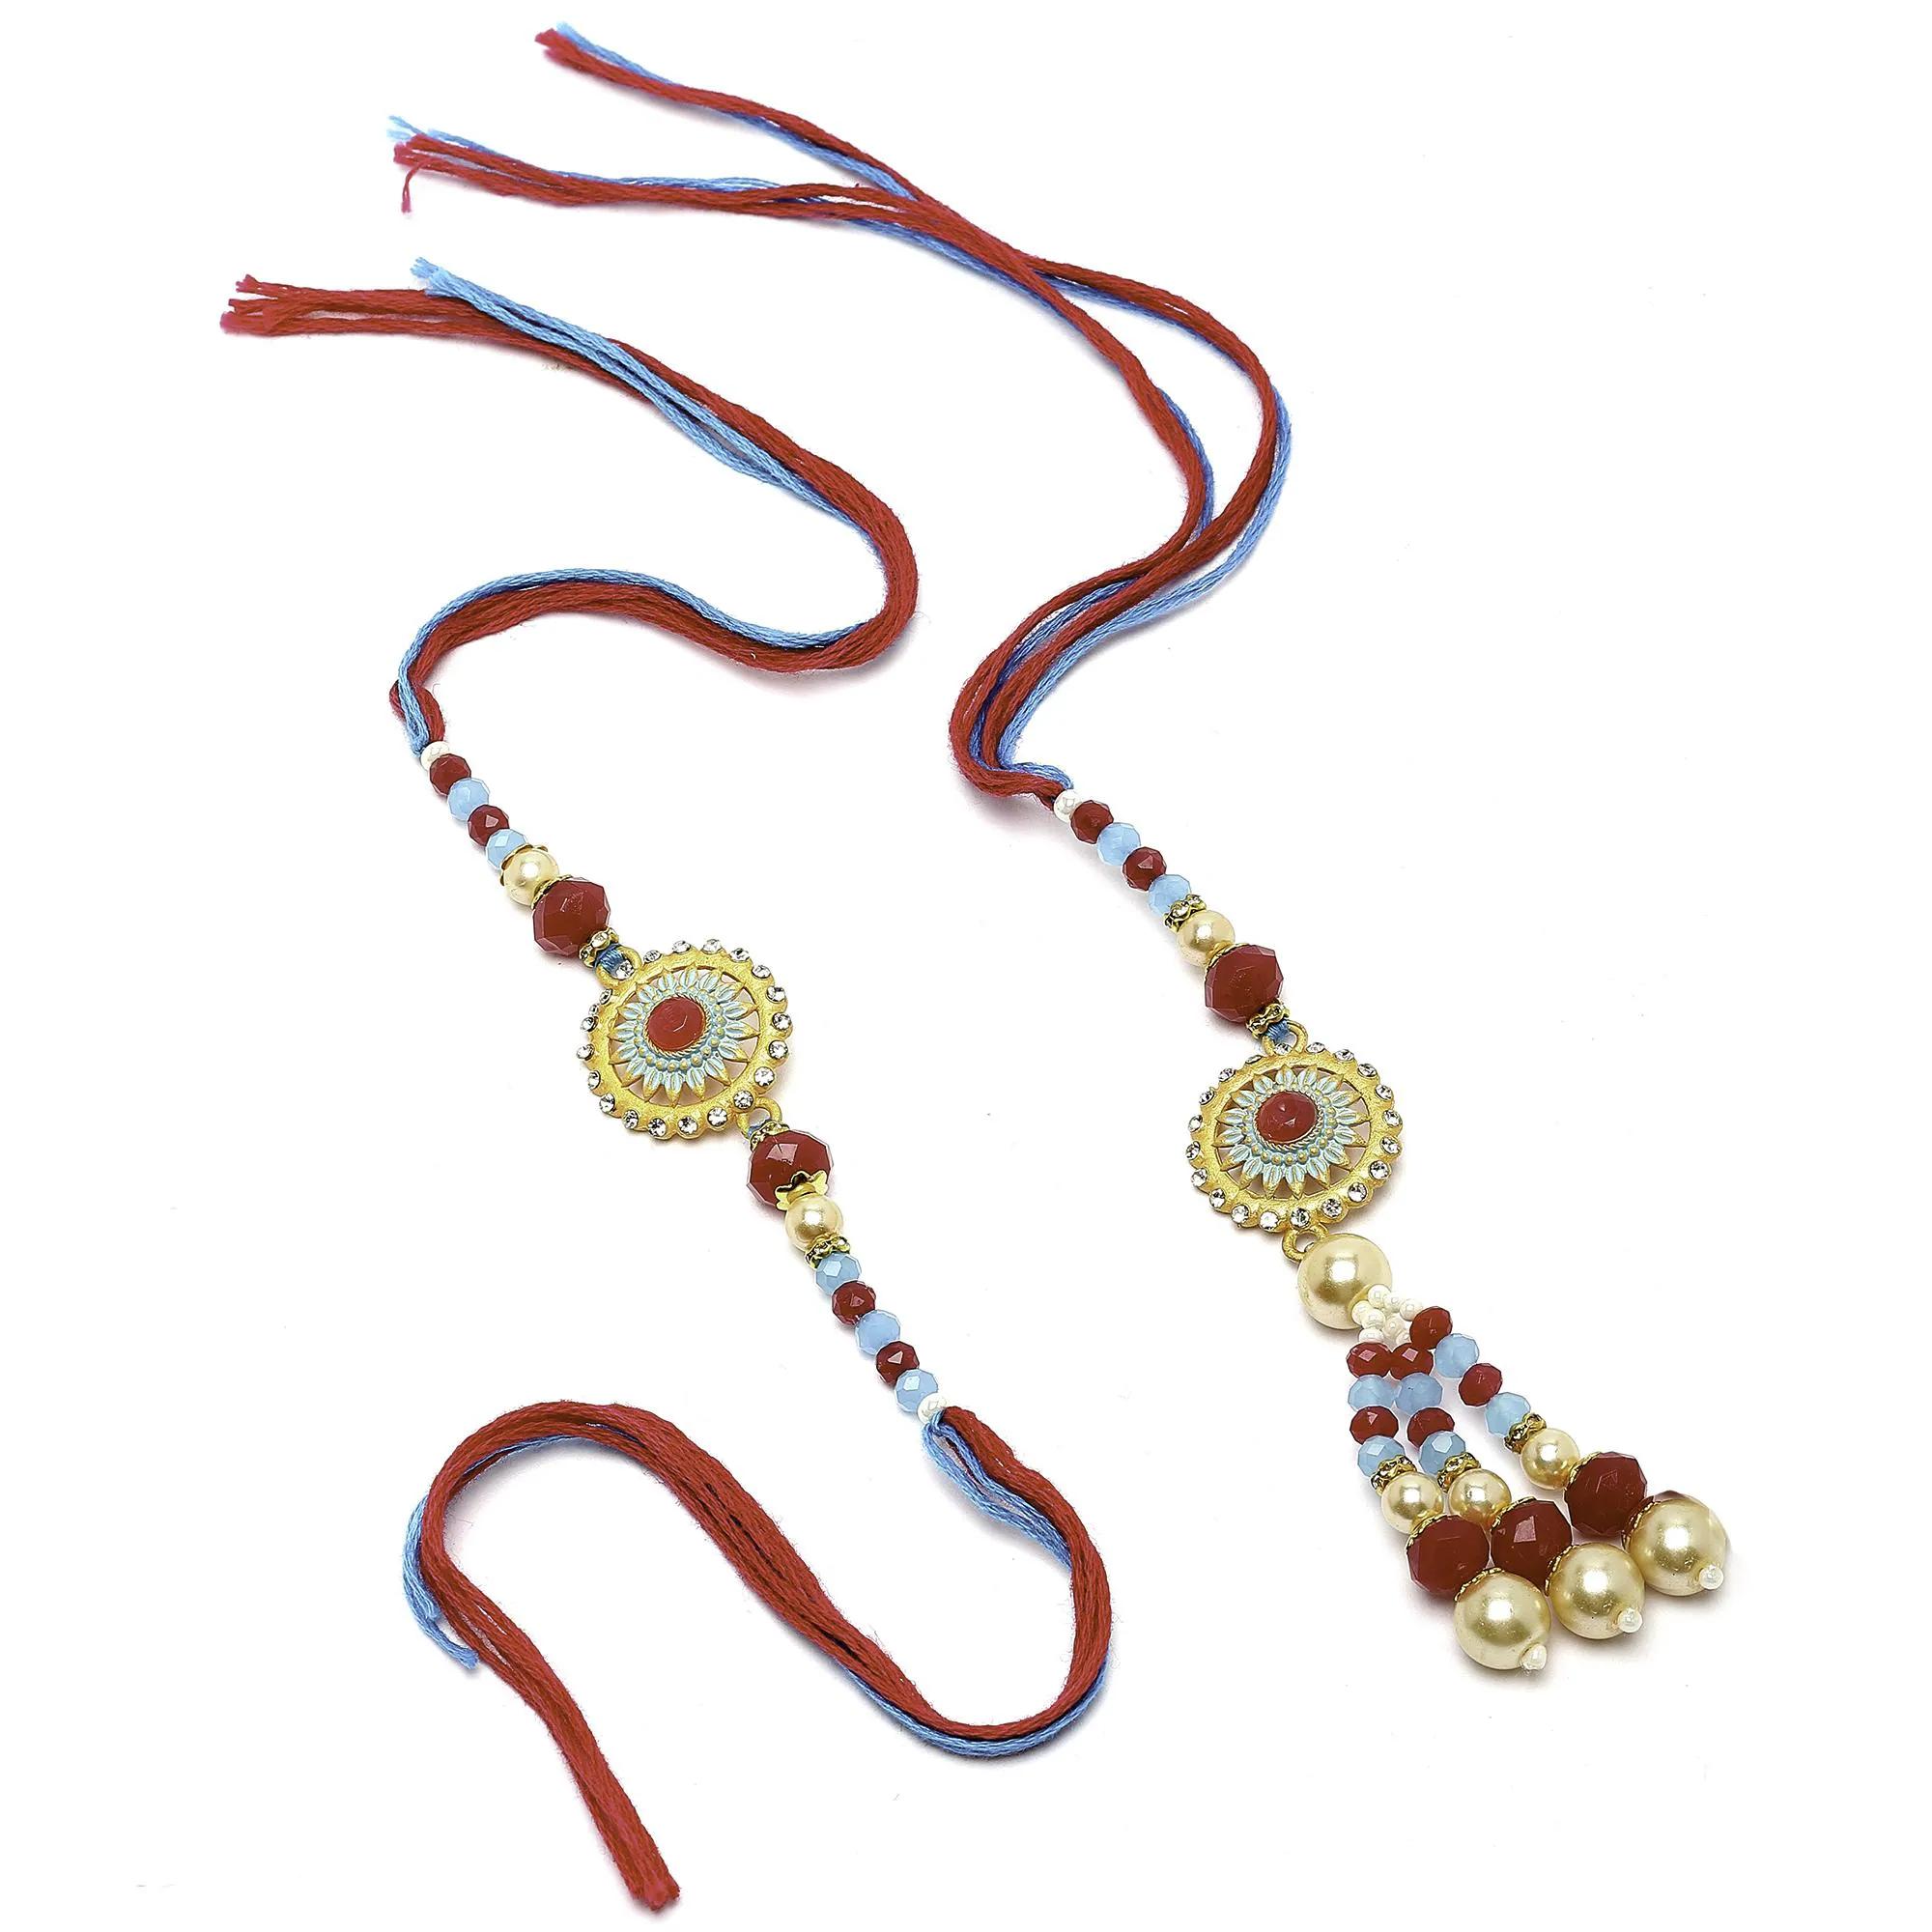
Set of 2 Blue & Red Beads and Enamelled Bhaiya Bhabhi Rakhi with Roli Chawal
Type: Rakhis
Brand: Zeneme
Price: Rs. 329
 Set of 2 Blue & Red Beads and Enamelled Bhaiya Bhabhi Rakhi, secured with tie-up closure.Comes with Roli, Chawal, Chandan, QR code card for Raksha Bandhan Song and Raksha Bandhan Greeting Card.Disclaimer:Wipe your jewellery with a soft cloth after every use. Always store your jewellery in a flat box to avoid accidental scratches. Keep sprays and perfumes away from your jewellery. Do not soak your jewellery in water. Clean your jewellery using a soft brush, dipped in jewellery cleaning solution only.
Included: 2 Rakhis